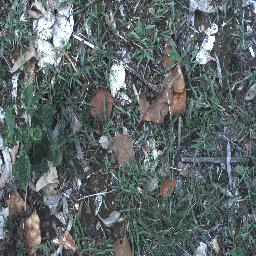
Label: negative